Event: Nepal Earthquake
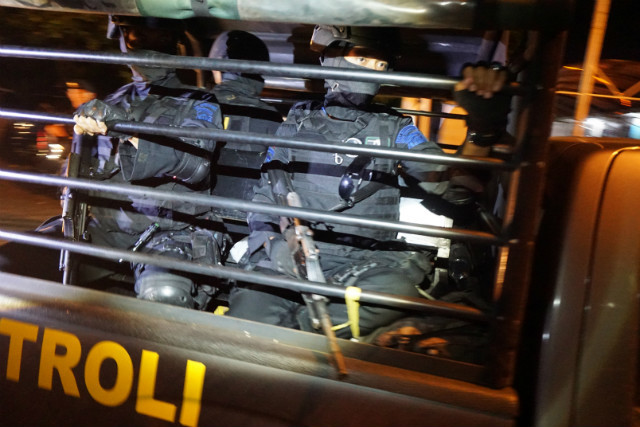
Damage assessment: no_damage